2/14th Battalion (Australia)

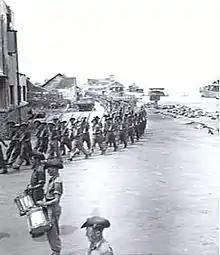
Soldiers marching under arms with rifles at the slope file past a drum band

Following the cessation of hostilities in August 1945, the 2/14th Battalion remained on Borneo until October 1945 when it was moved to Makassar in the Celebes Islands (present-day Sulawesi, Indonesia). The battalion's personnel arrived there on 1 October 1945 but shortly thereafter the 2/14th was transported by sea to Pare-Pare, arriving there on 5 October. While there the battalion undertook garrison duties, guarding Japanese prisoners of war and maintaining administration and law and order until the Dutch were in a position to re-assert colonial rule. Despite the complex political situation, the 2/14th Battalion managed to achieve this without violence and on 5 January 1946 the 50th Battalion, Royal Netherlands East Indies Army, began to arrive to relieve them. This was completed by 17 January. On 22 January 1946 the battalion embarked on , bound for Australia. Upon arrival in Brisbane, Queensland, the demobilisation process began and the battalion's ranks were quickly reduced. Finally, on 22 February 1946, at Victoria Barracks the final paperwork was signed off and the battalion was disbanded.